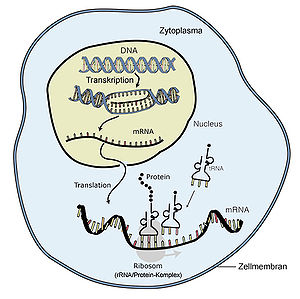
Proteinbiosyntese
Forenklet skema over proteinbiosyntesen
Proteinbiosyntese betegner de biokemiske processer, hvormed alle levende organismer danner deres proteiner ud fra 20 aminosyrer og koden i DNA. Processerne kan deles i to forskellige delprocesser: